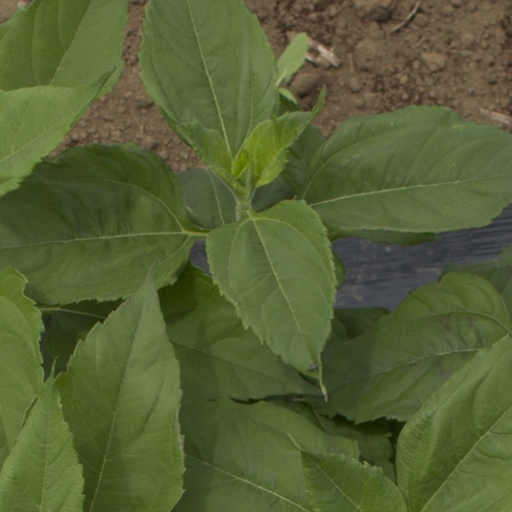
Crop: Jerusalem artichoke